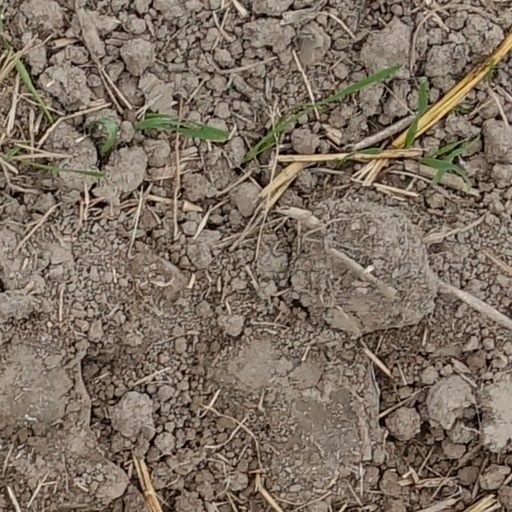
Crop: wheat